Ana Obregón

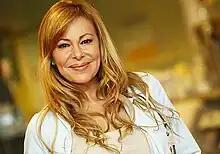
Obregón in 2008

Ana Victoria García Obregón (born 18 March 1955), better known as Ana Obregón, is a Spanish actress, television presenter, and socialite. Obregón has appeared in European and American films but she is best known for her high-profile personal life and her career as a television presenter, hosting shows such as "¿Qué apostamos?", and, as a television actress, starring in television series such as "Ana y los 7" and "".